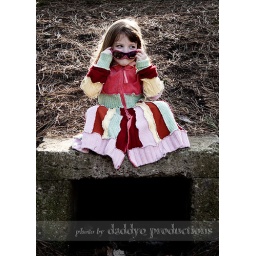
Upcycled Girls Sweater Coat Cloak in pink red green